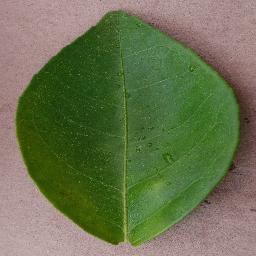
Label: Orange___Haunglongbing_(Citrus_greening)